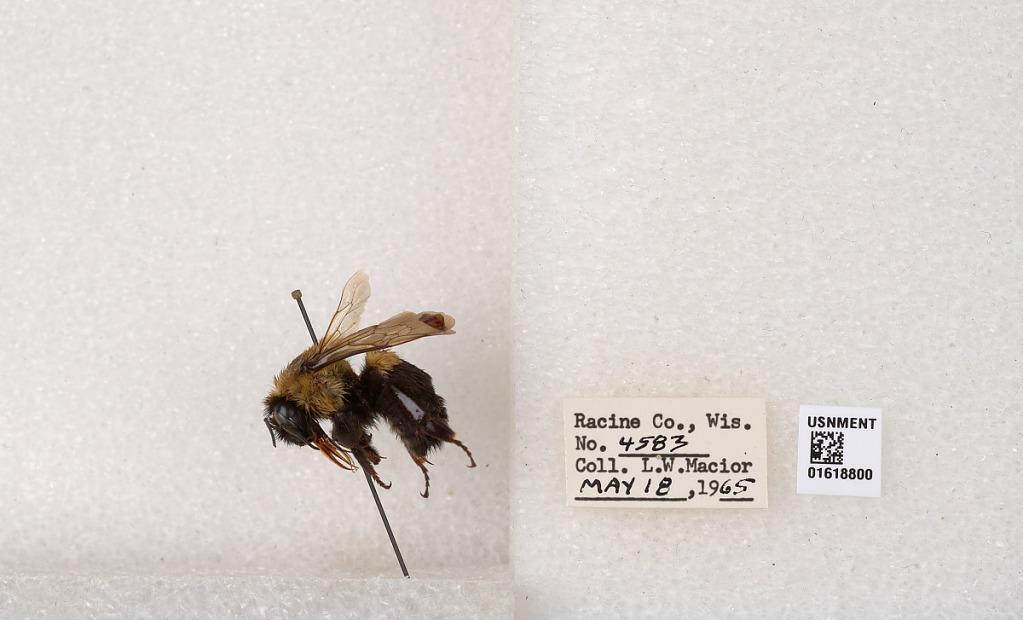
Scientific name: Bombus impatiens Cresson
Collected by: L. Macior
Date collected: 1965-5-18
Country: United States
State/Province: Wisconsin
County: Racine
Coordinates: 42.7299, -87.8123